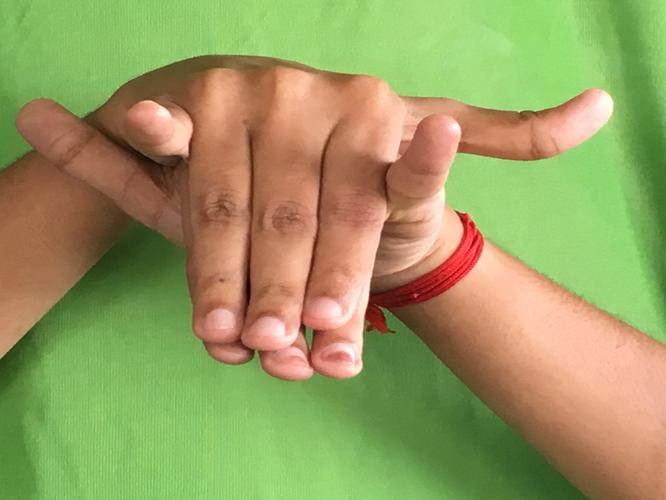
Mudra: Varaha
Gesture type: double_hand